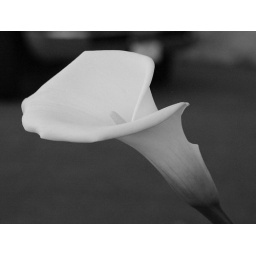
Calla Lilly in black and white